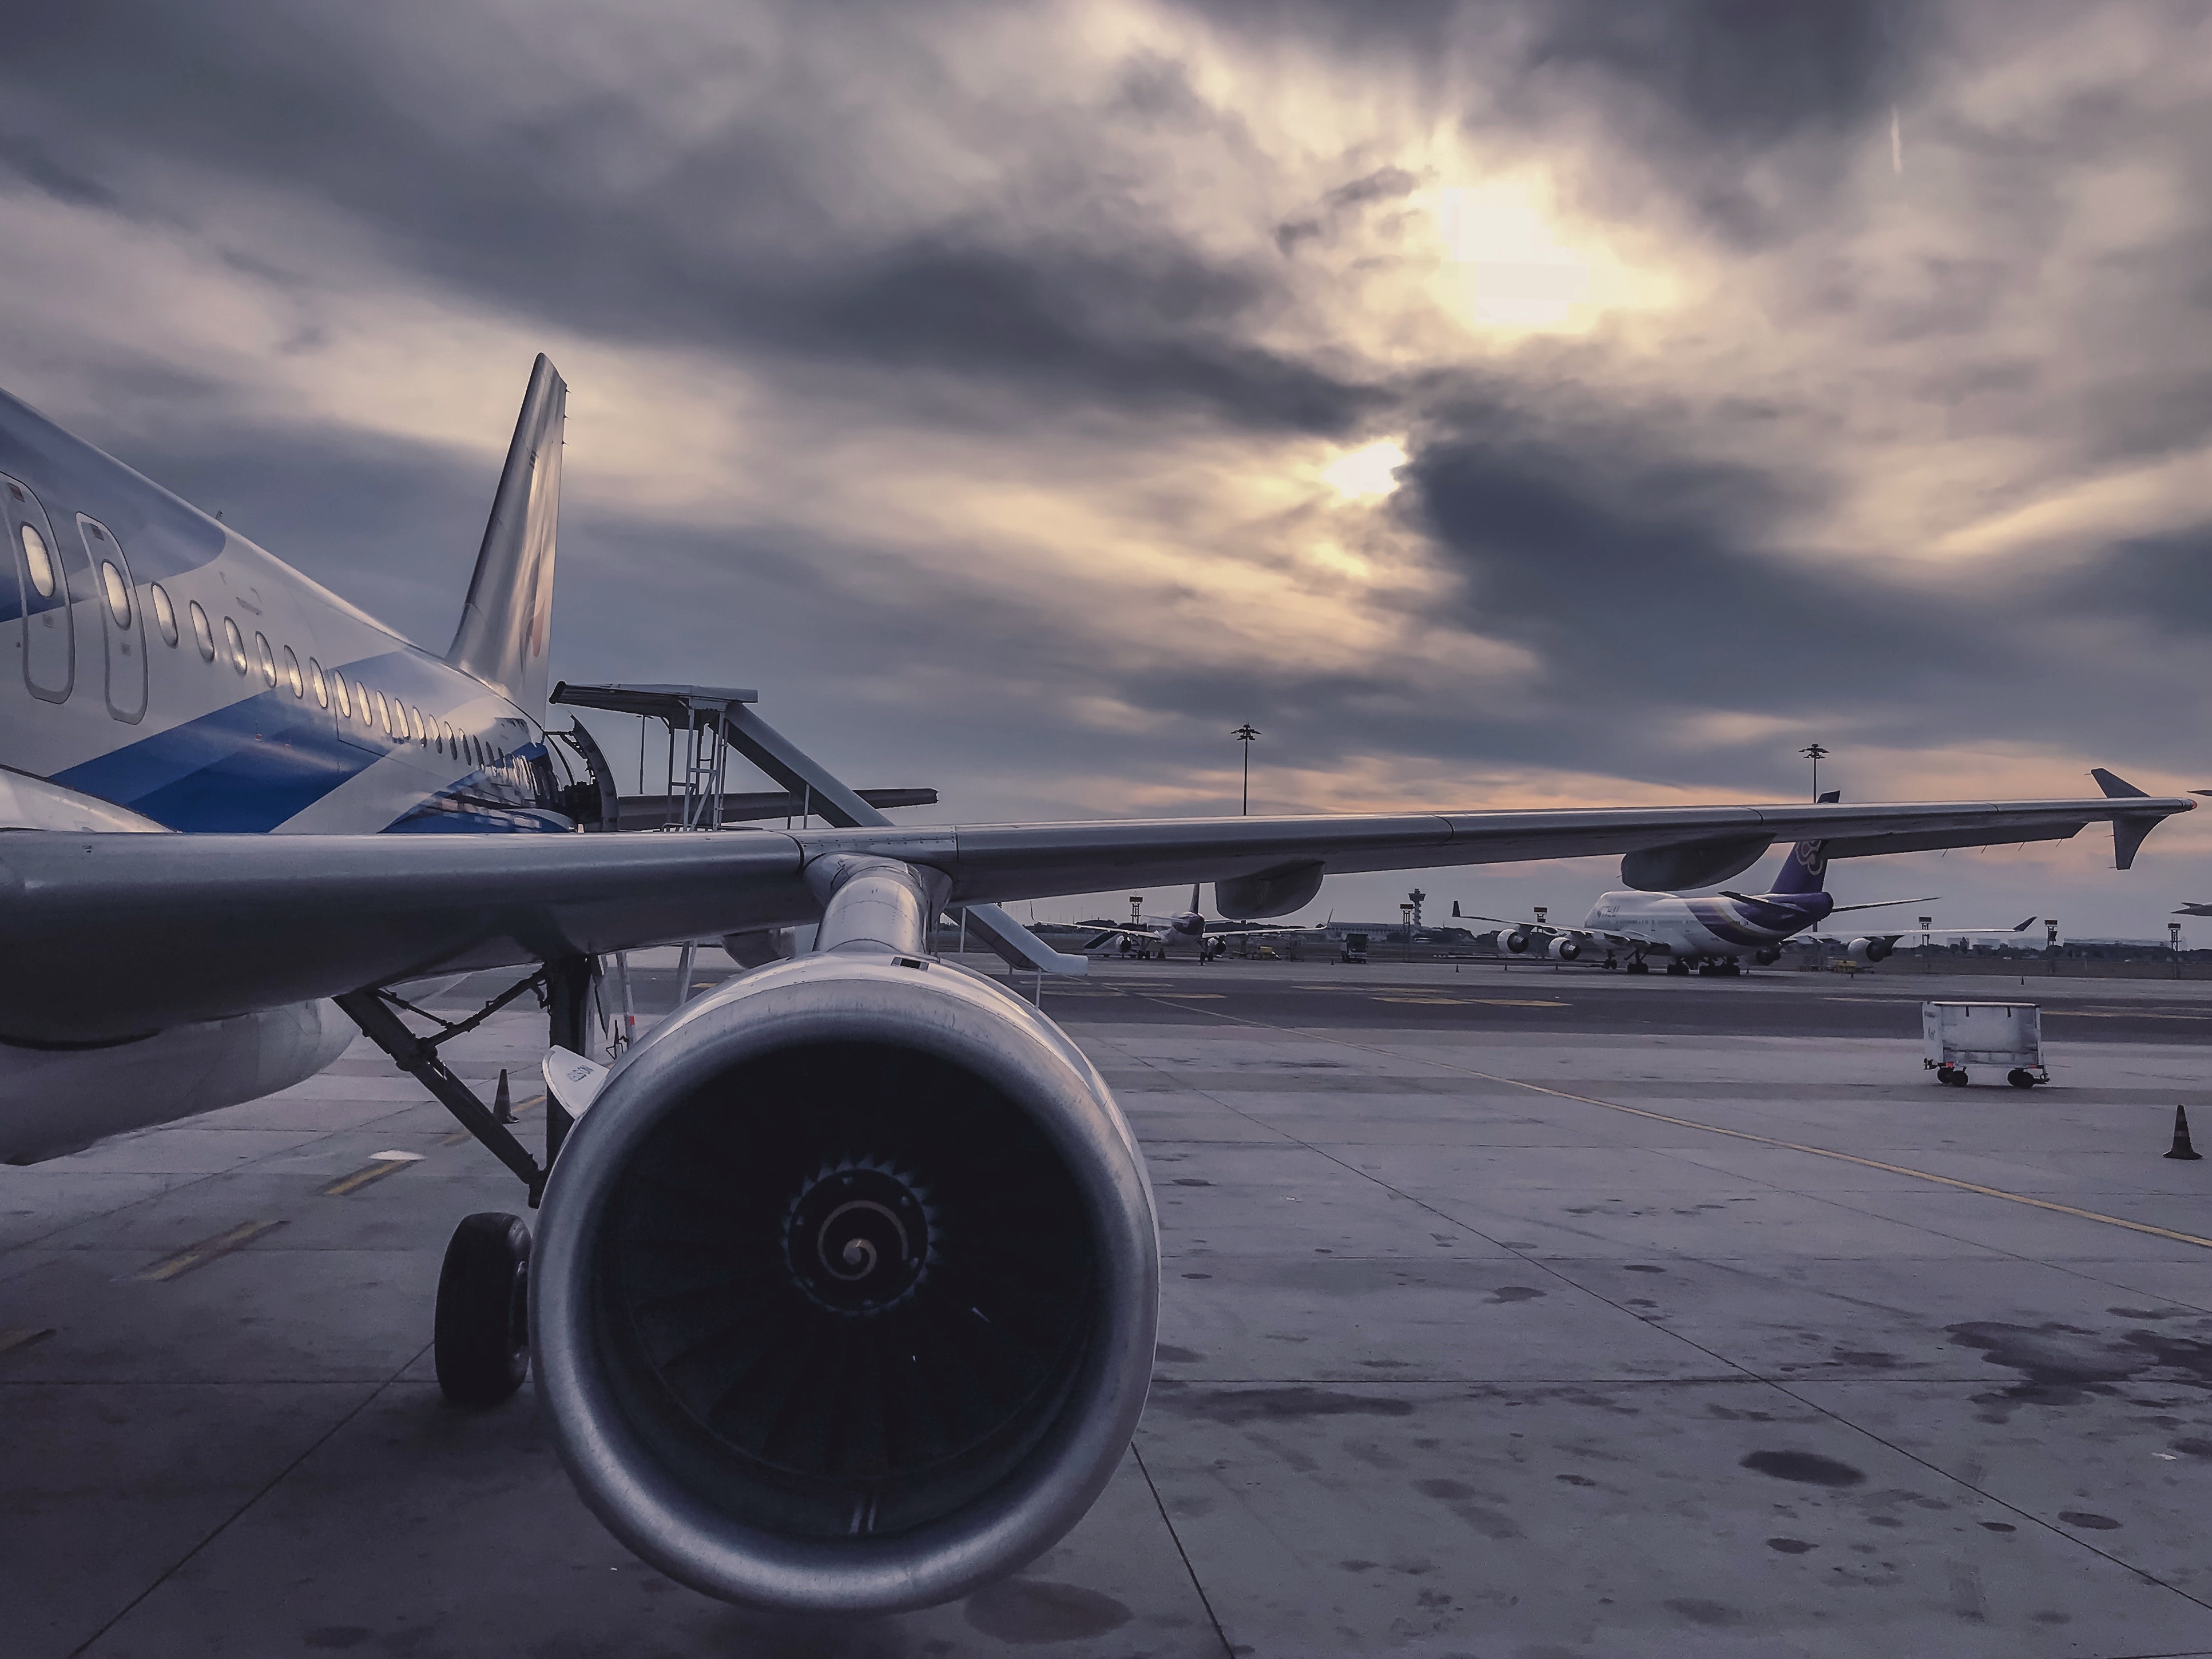
airplane, airliner, aircraft, airline, sky, wide body aircraft, aviation, aerospace engineering, aircraft engine, narrow body aircraft, flight, air travel, airbus, flap, cloud, jet aircraft, wing, airport, propeller, airport apron, light aircraft